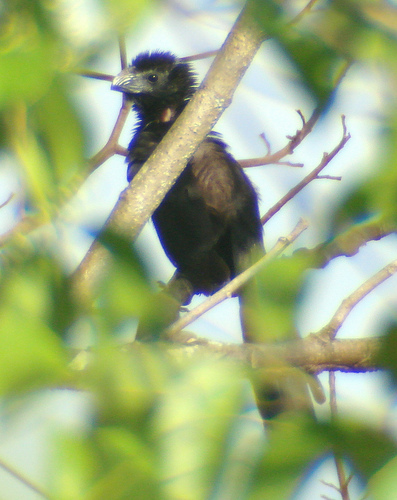
this is a black bird with a large downward pointing black beak.
a bird with a very large downward hooked triangular bill and ruffled black covering its body.
this brownish-black perching bird has a large, stout bill and a long tail that is about that same length as its body.
this black bird has sparse plumage and a thick brown beak.
bird has a grey beak and the rest of the bird is black .
the bird has a spiked black crown, and a black bill that is small.
this bird has wings that are black and has a thick bill
this bird has feathers that stick out in all directions and a small beak.
this medium-sized bird has spiky crown with black feathers.
the black feathers on this bird are ruffled and look thin, making the bird look old in appearance.
Species: Groove Billed Ani